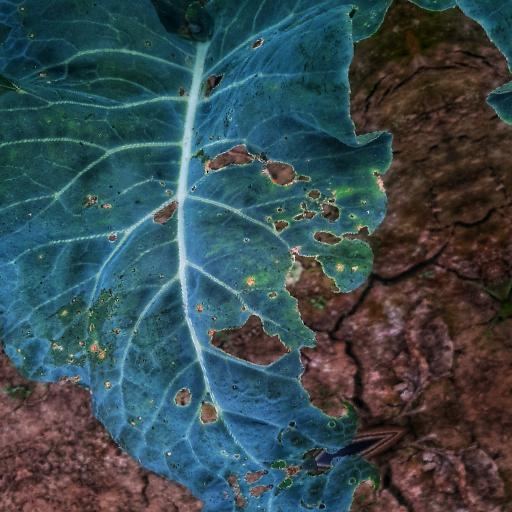
Label: Black Rot